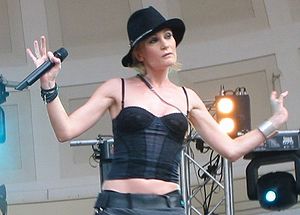
Patricia Kaas
Patricia Kaas
Patricia Kaas er en fransk sanger. Hun indledte sin musikalske karriere allerede som 13-årig. I 1985 blev hun opdaget af den franske skuespiller Gerard Depardieu, der producerede hendes første single. Tre år efter kom det første album, Scéne de vie, der opnåede en andenplads på de franske hitlister. Det blev begyndelsen på en lang række succesrige albummer, det seneste med et nyt album Kabaret, som udkommer i februar måned 2009. Patricia Kaas har solgt over 16 million eksemplarer verden over.